Naumburg

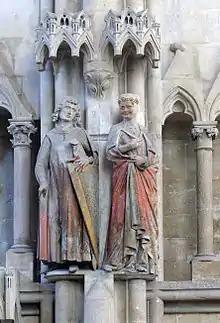
Founder figures Hermann und Reglindis

The Early Gothic west choir is a hall choir and was built with an elevated gallery. On the level of the gallery, the ten pillars supporting the vault merge with the life-sized sculptures of the founders. The twelve statues of the founders of Naumburg Cathedral rank among the most outstanding creations of European medieval sculpting.